Kiteboarding

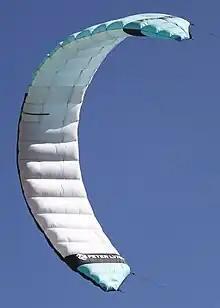
A Foil kite

Foil kites are also mostly fabric (ripstop nylon) with air pockets (air cells) to provide it with lift and a fixed bridle to maintain the kite's arc-shape, similar to a paraglider. Foil kites have the advantage of not needing to have bladders manually inflated, a process which, with an LEI, can take up to ten minutes.